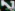
Number: 7